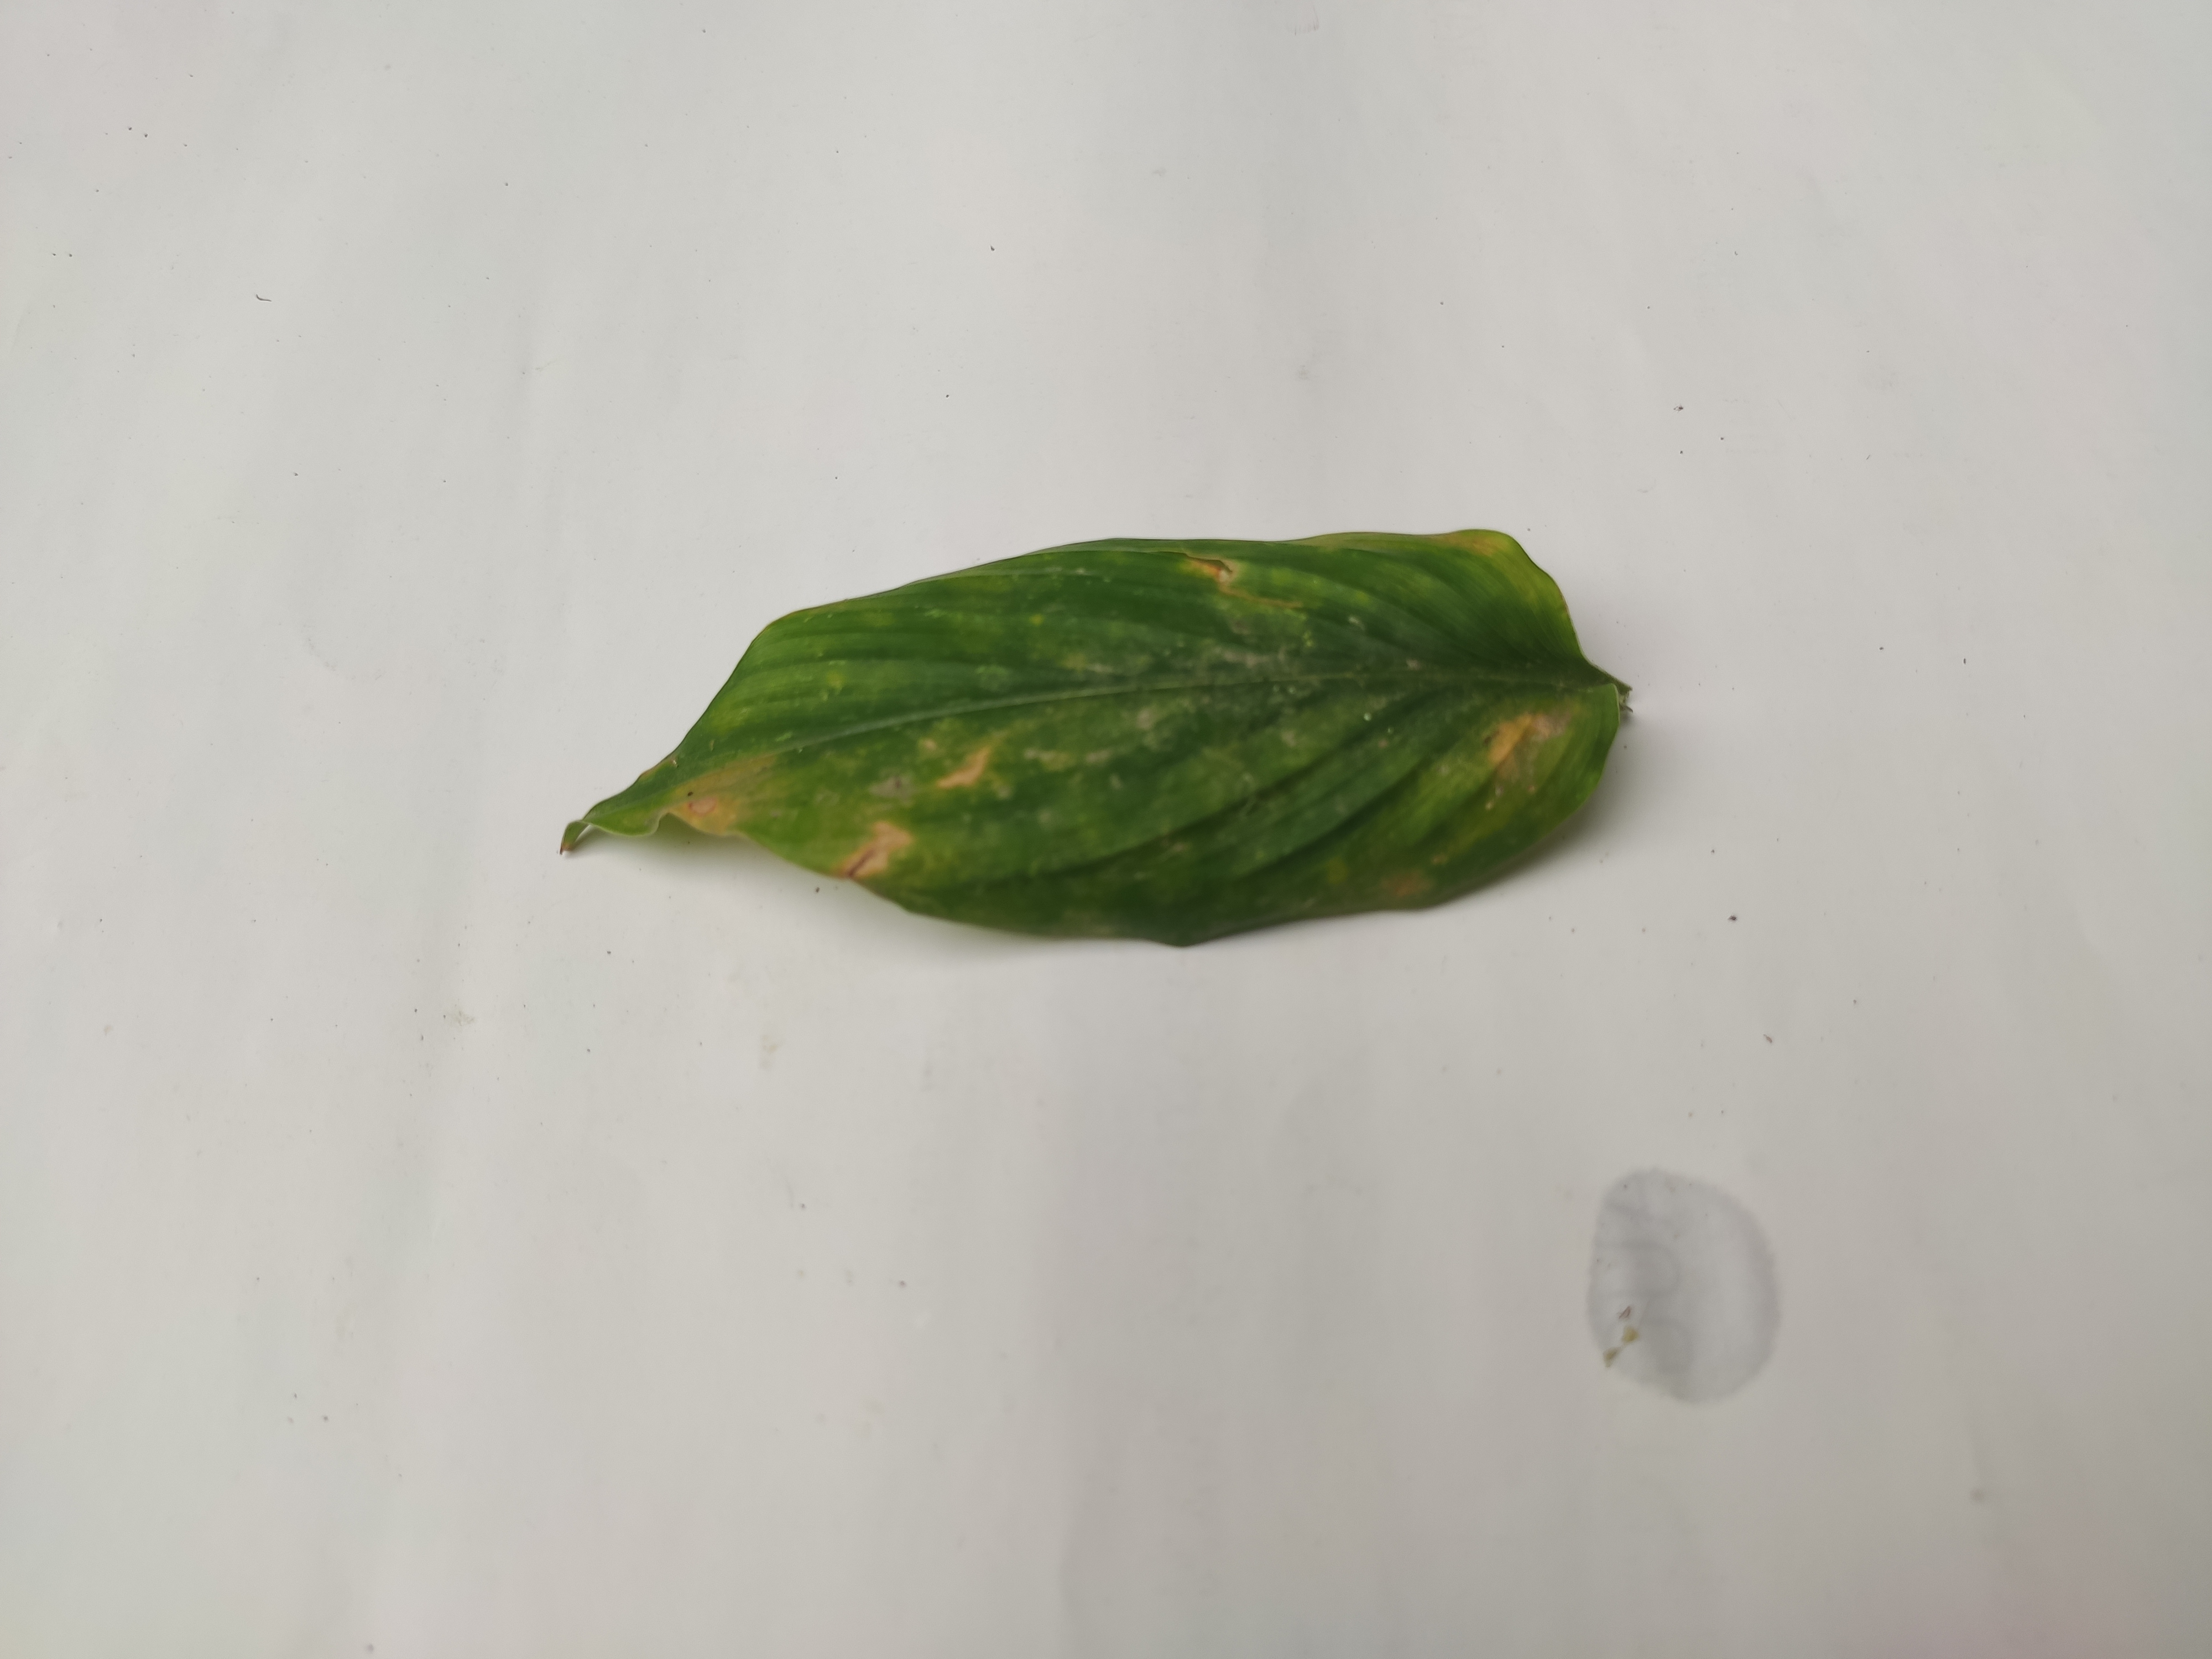
Label: Leaf_Spot